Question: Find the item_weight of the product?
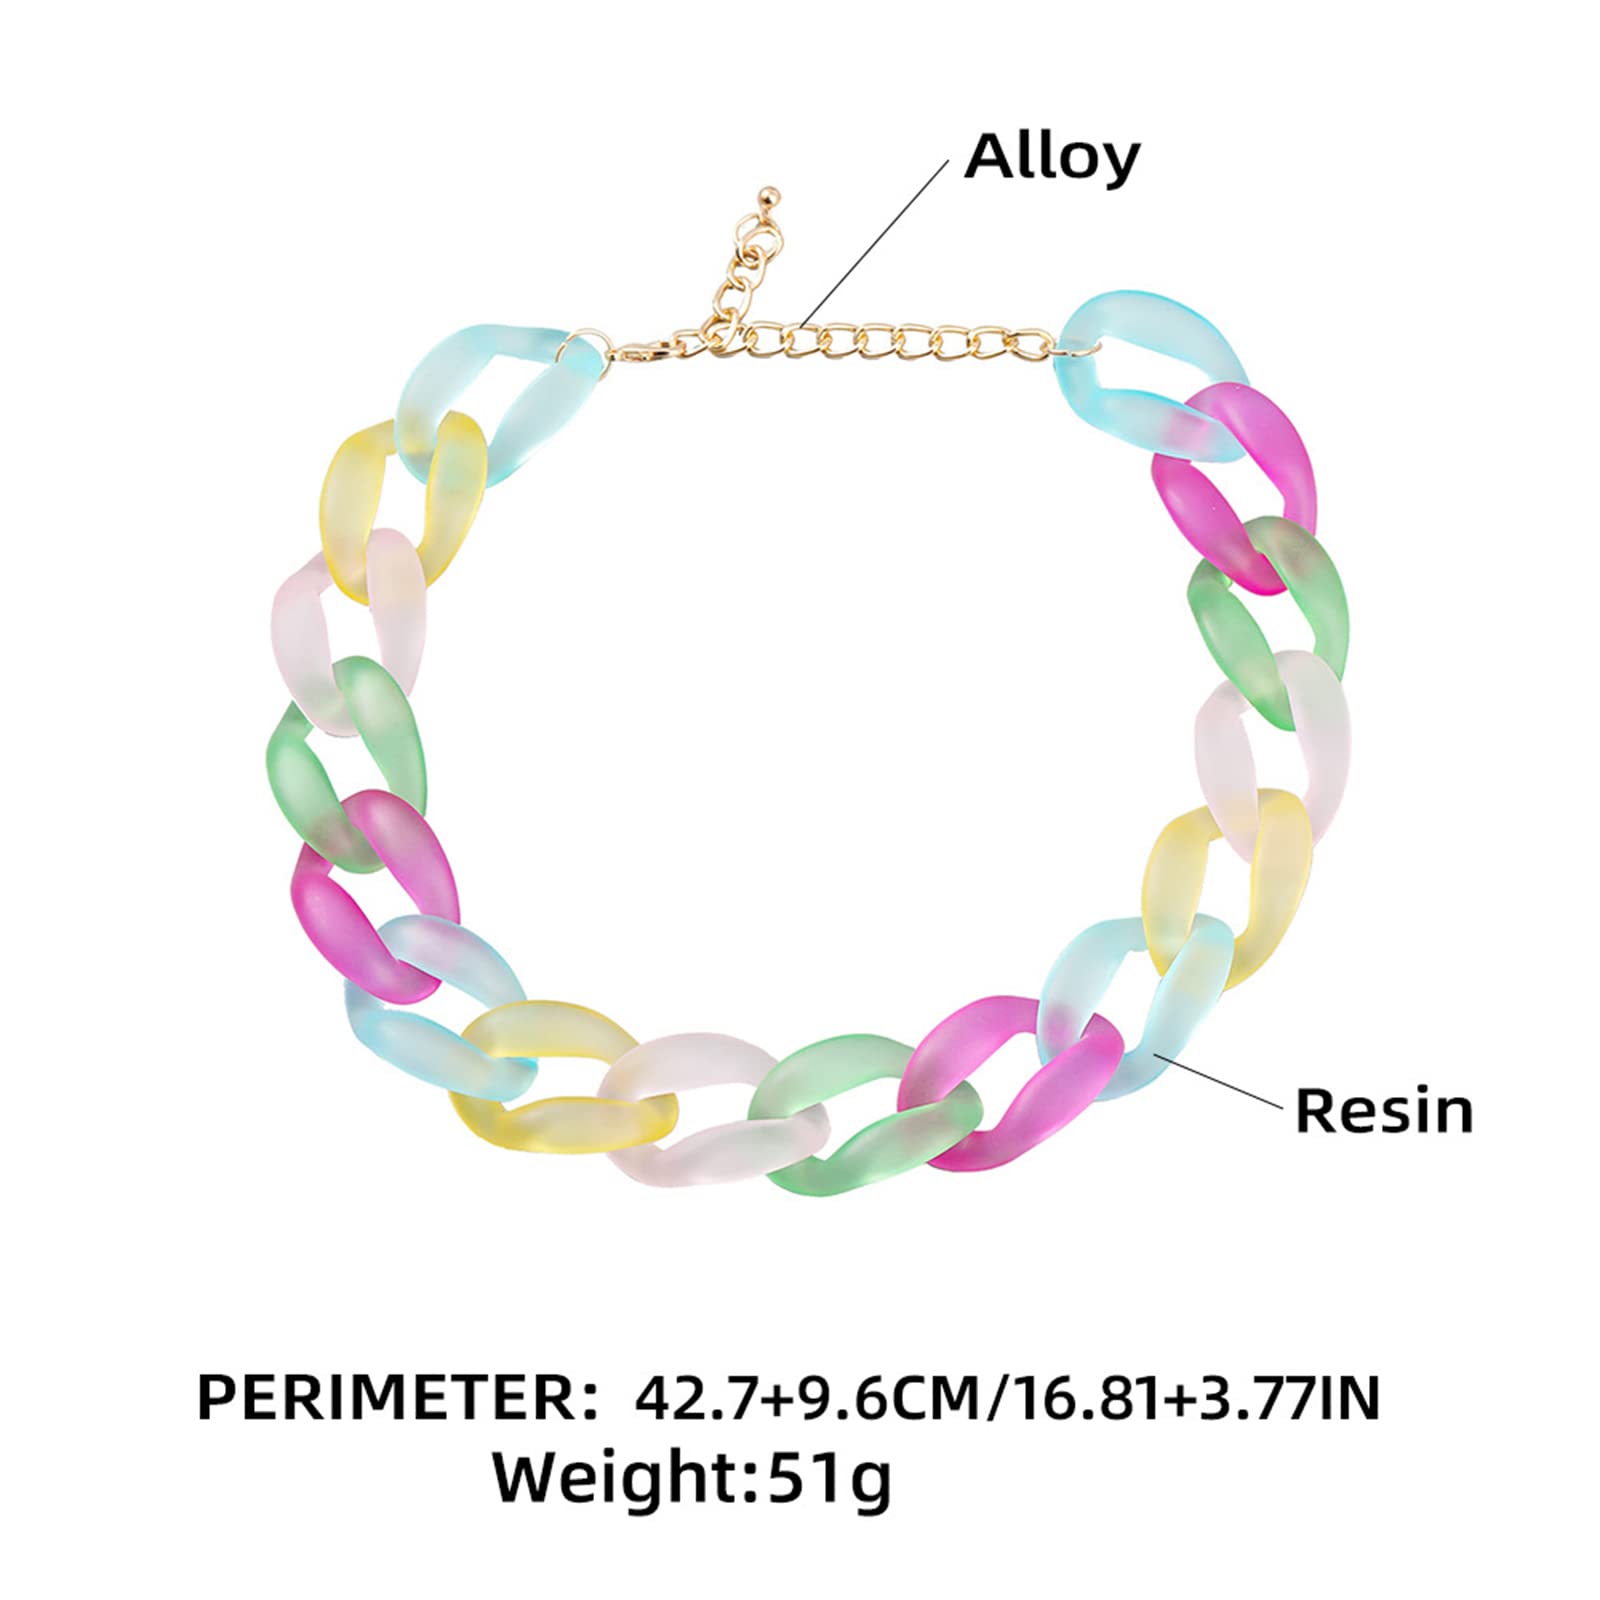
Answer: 51.0 gram